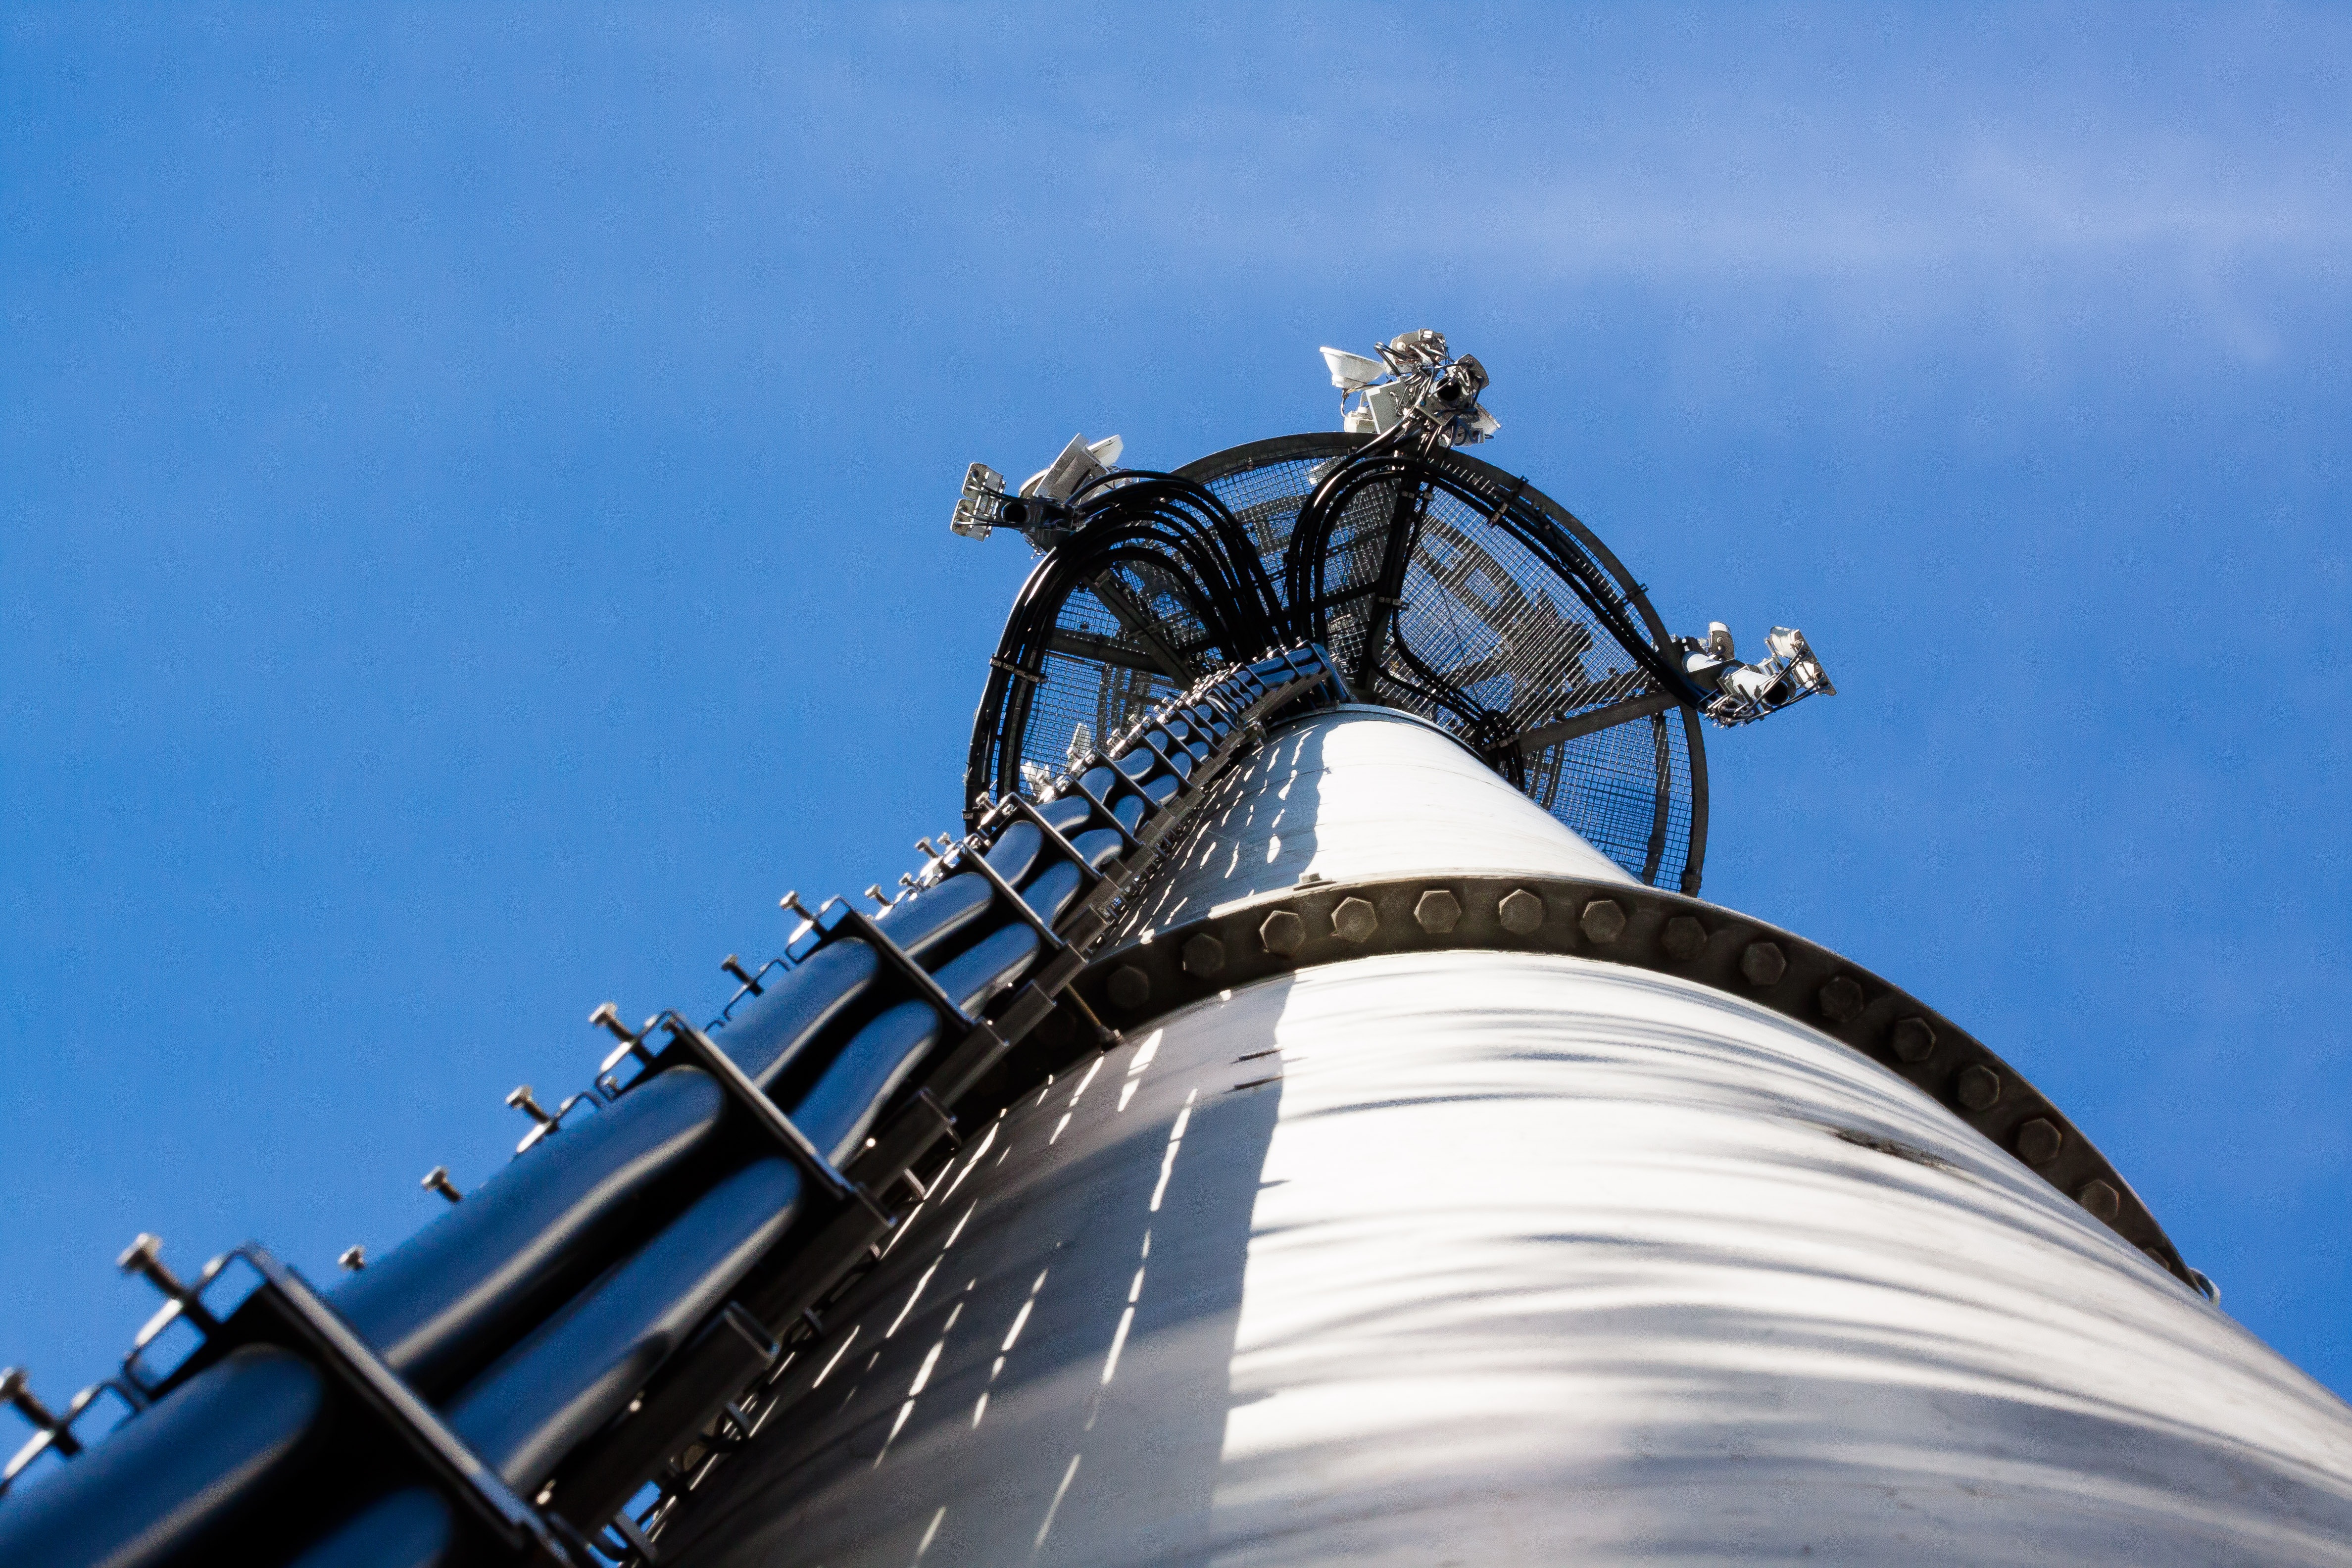
mobile, water, sky, cable, steel, antenna, reflection, vehicle, amusement park, tower, mast, park, communication, blue, concrete, radio, reception, news, transmission, transmission tower, wireless technology, transmitter, radio antenna, radio mast, reinforced concrete, mobile network, amusement ride, antenna mast, radio relay, mobile antenna, atmosphere of earth, remote login mast